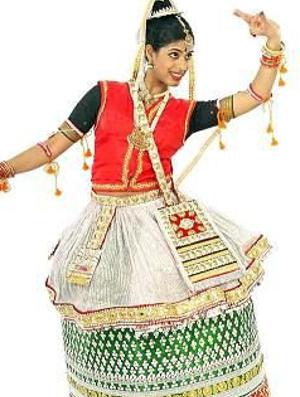
Dance form: manipuri